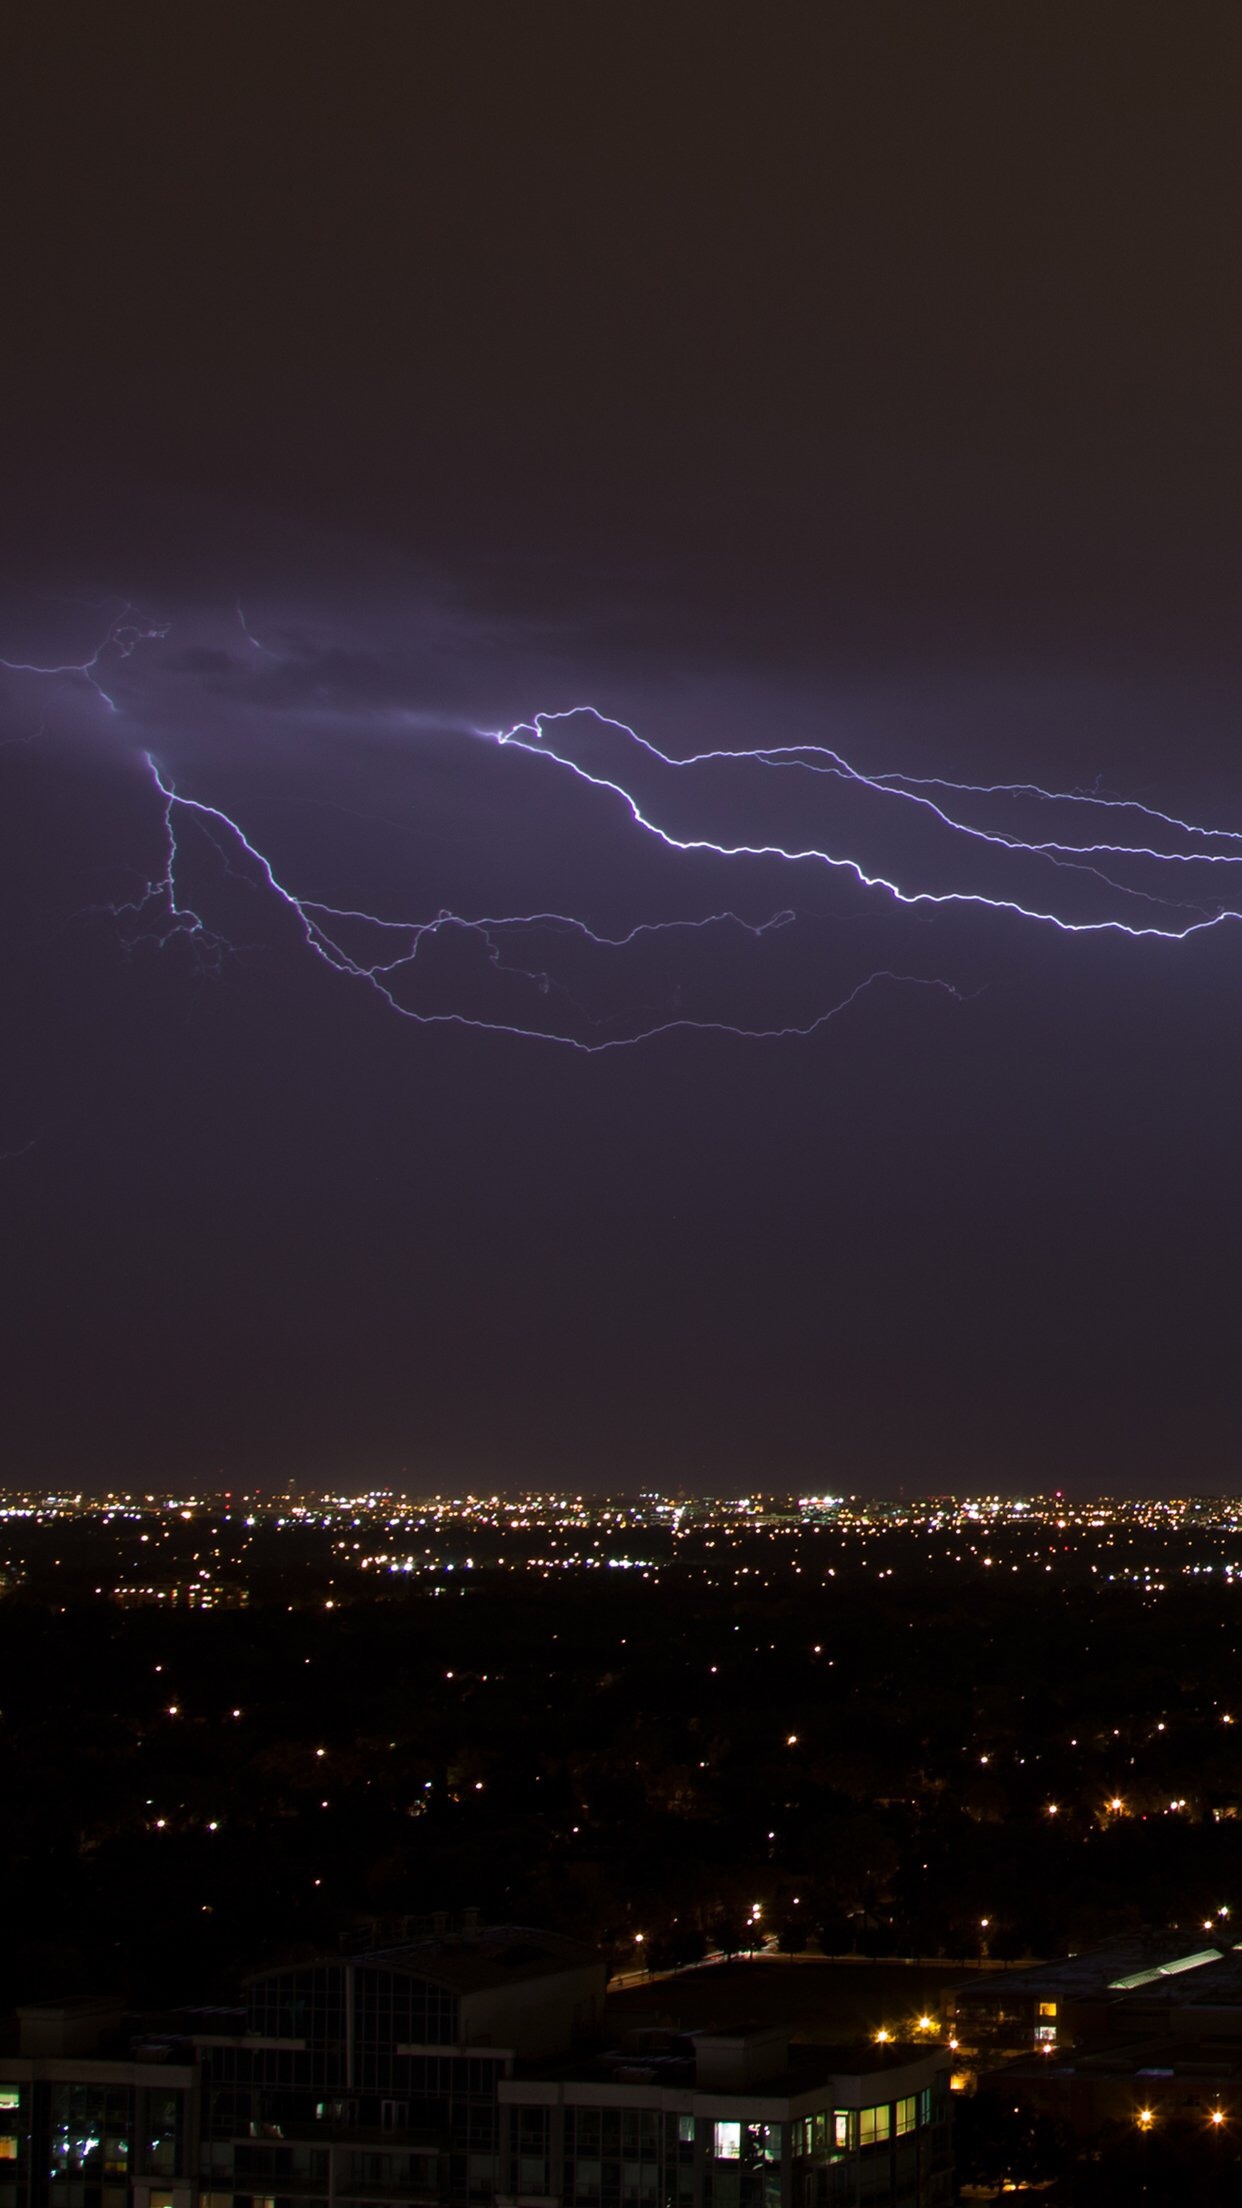
night, atmosphere, dusk, weather, darkness, lightning, thunder, thunderstorm